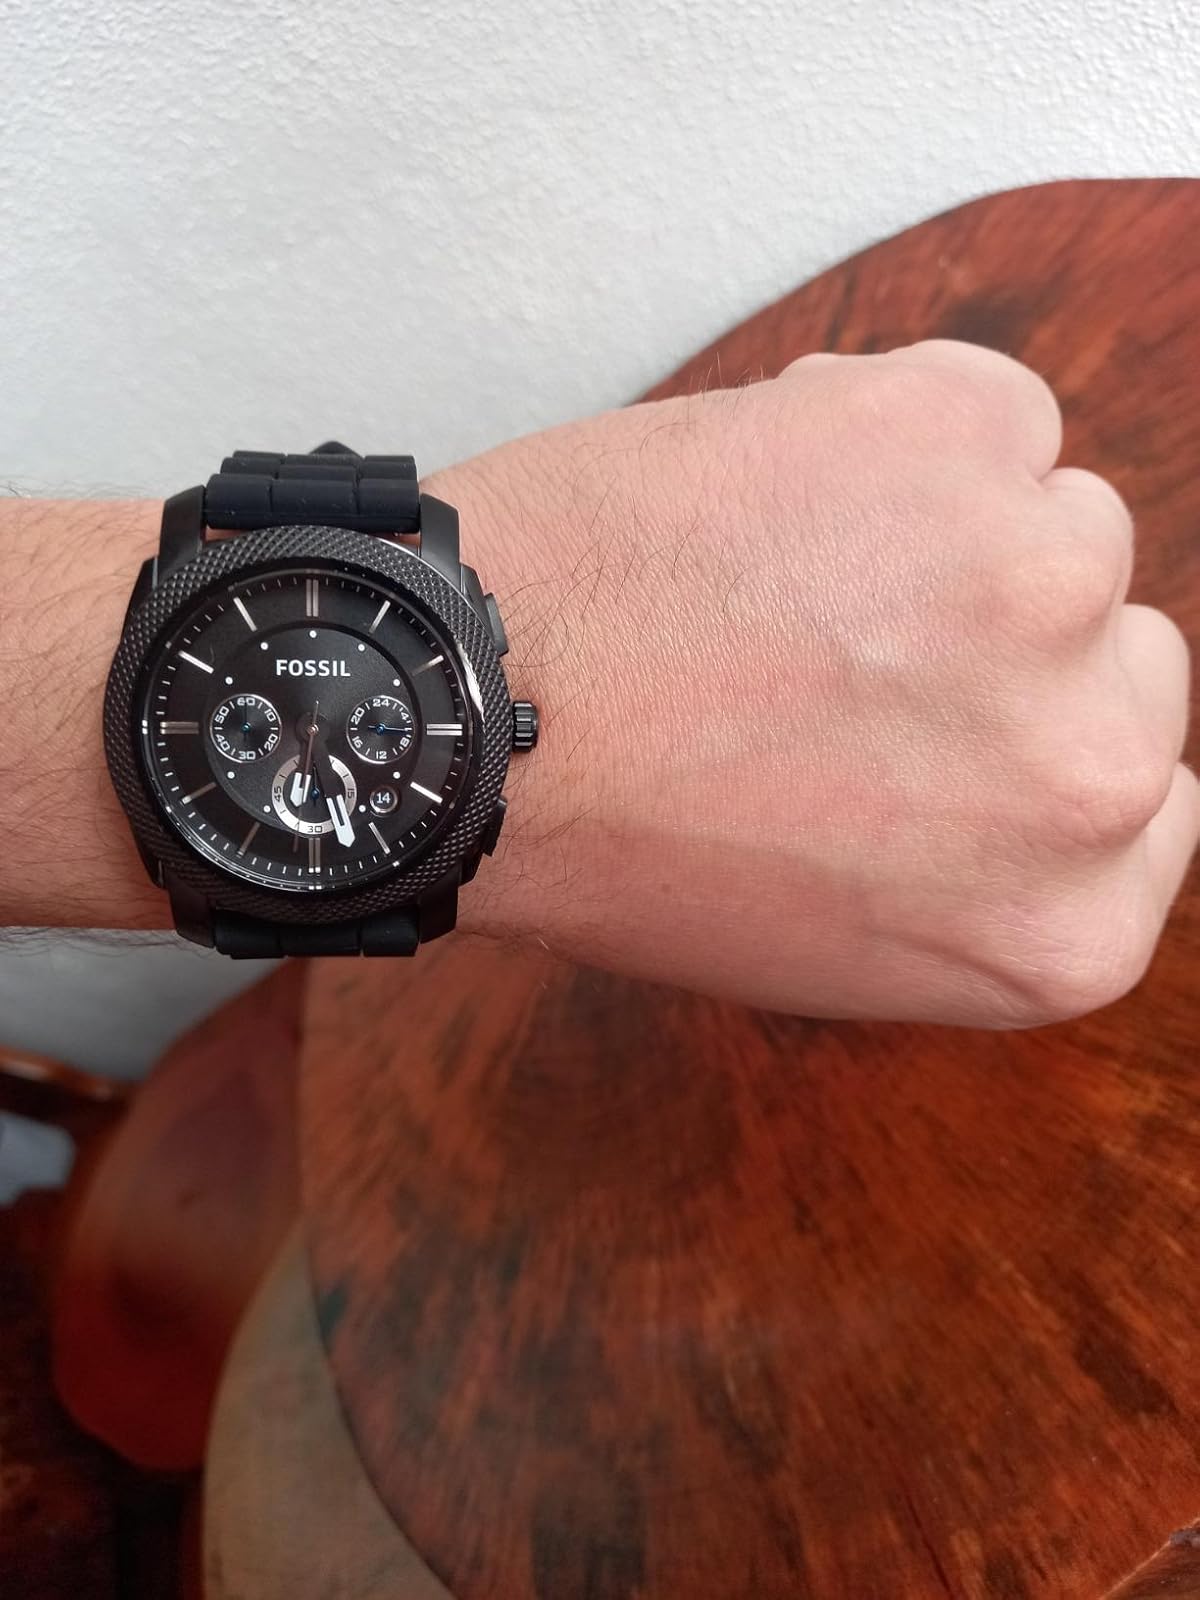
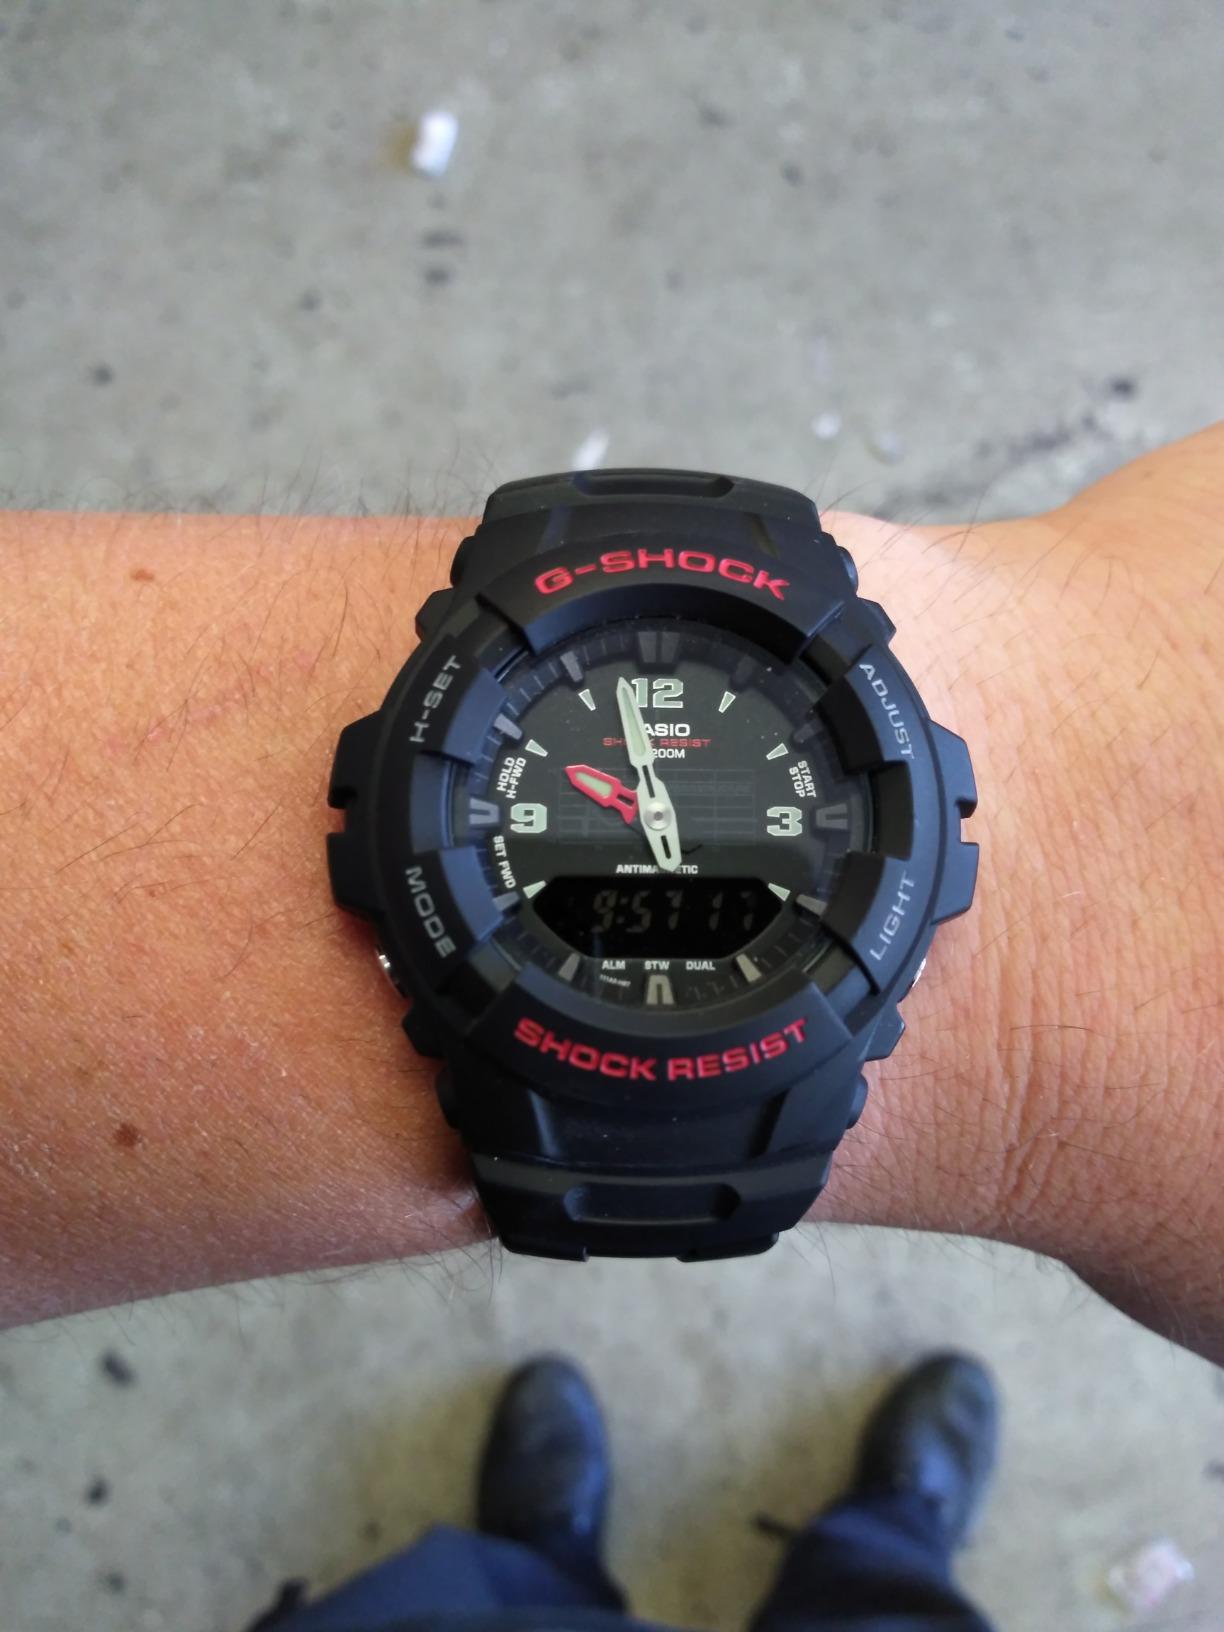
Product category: accessories_watch
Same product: no